Carterton Town Hall

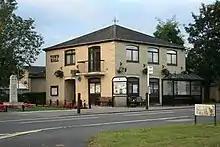
The building in 2009

Carterton Town Hall is a municipal building in Alvescot Road in Carterton, Oxfordshire, a town in England. It accommodates the offices and meeting place of Carterton Town Council.